PegLeg (video game)

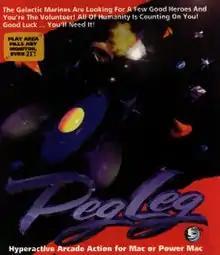

PegLeg is a shoot 'em up video game developed by High Risk Ventures and published by Changeling Software for the Macintosh.